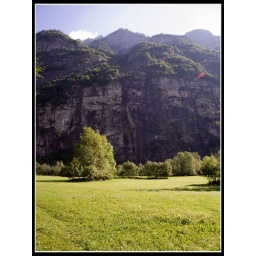
huge mountain rock in valley Bavona